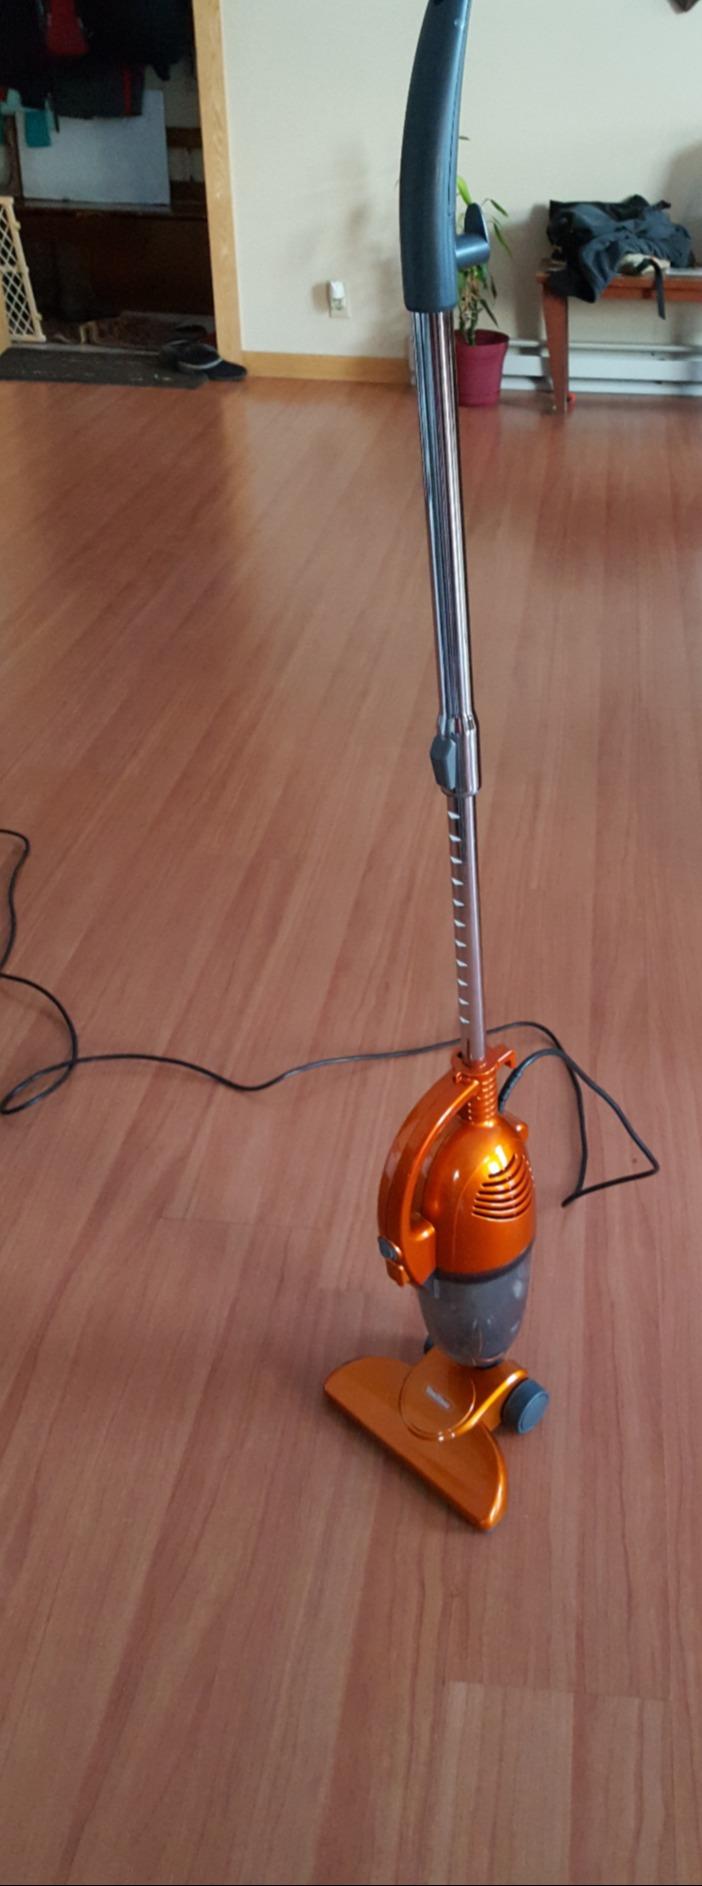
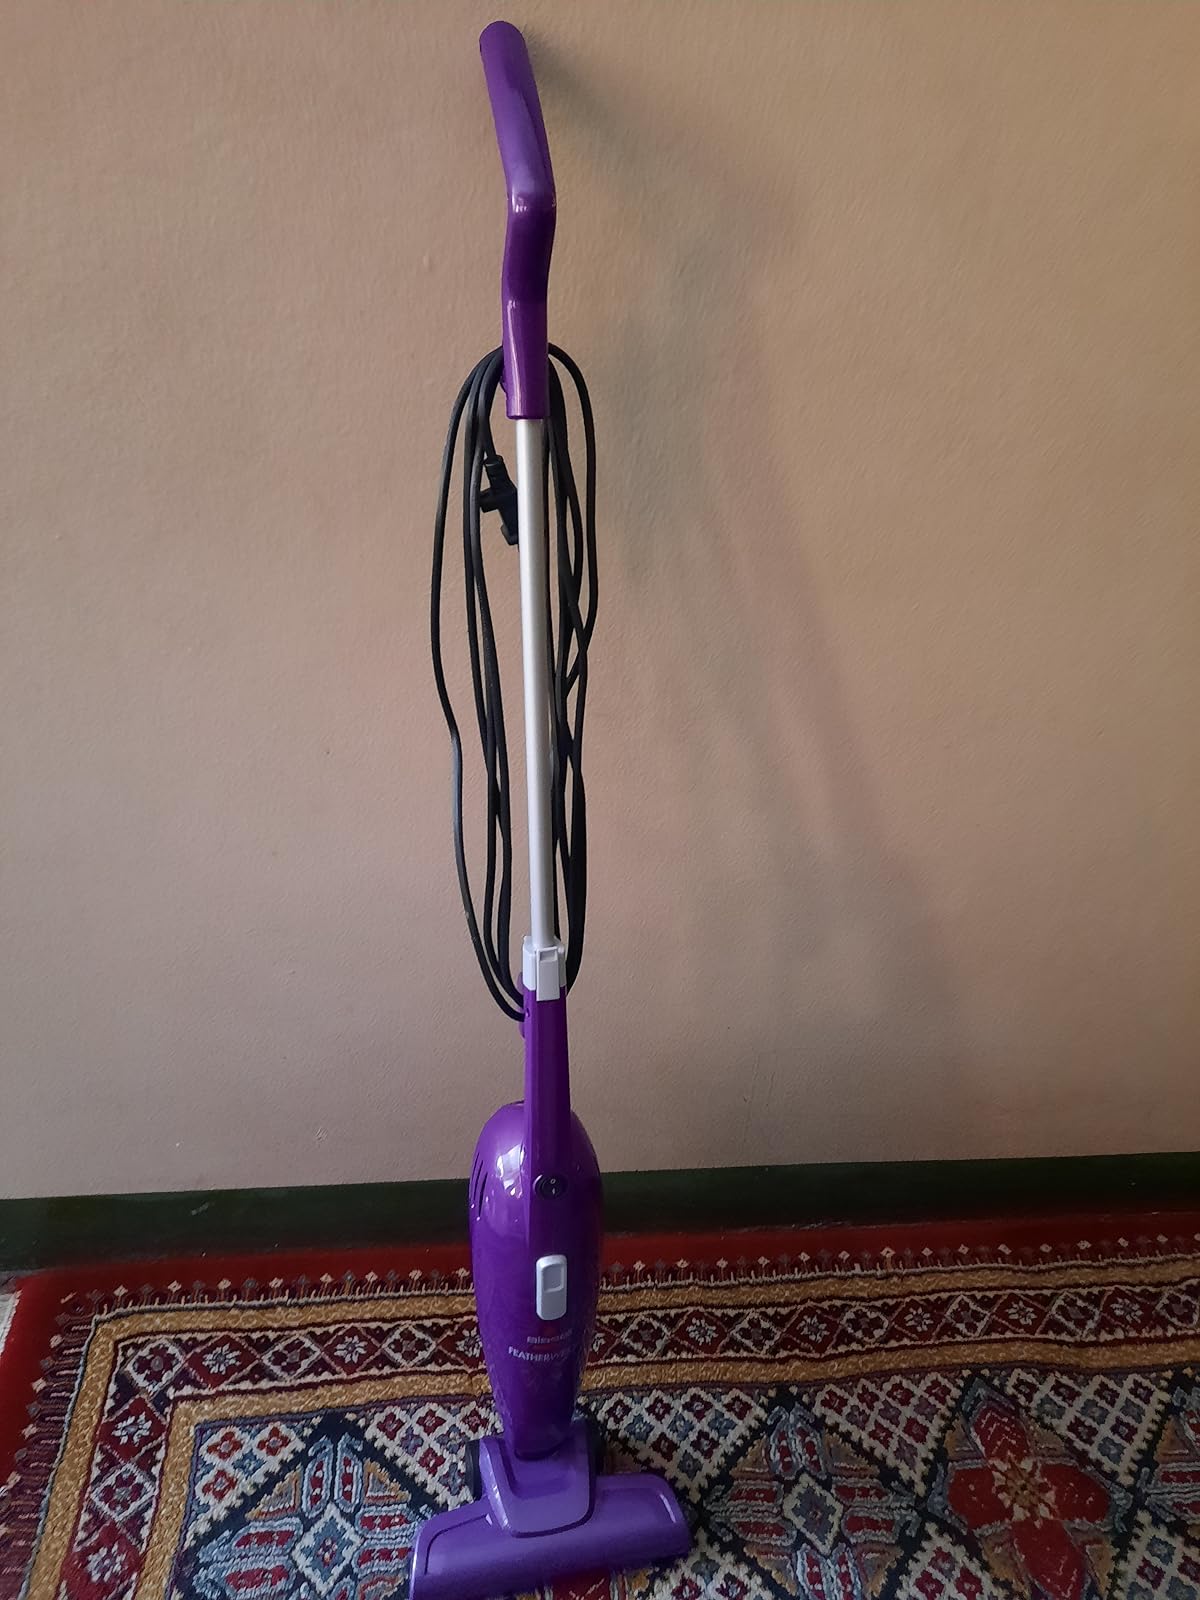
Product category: items_vacuum
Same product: no